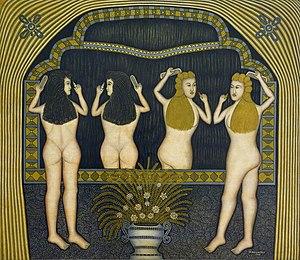
Huile sur toile de Morris Hirshfield intitulée ""Two Women in Front of a Mirror"" (Deux femmes devant un miroir), faisant partie de la collection Peggy Guggenheim exposée à Venise"
Morris Hirshfield né le 10 avril 1872 en Pologne et mort le 26 juillet 1946 à Brooklin, New-York est un peintre naïf américain.